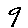
Label: 9